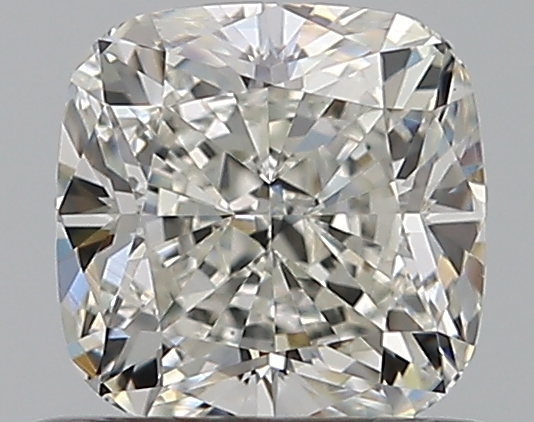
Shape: cushion
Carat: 0.72
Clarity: VS1
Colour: I
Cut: EX
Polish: EX
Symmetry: EX
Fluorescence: N
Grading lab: GIA
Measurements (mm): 4.98 x 4.95 x 3.36